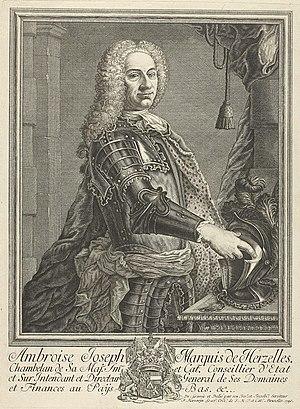
Ambroise-Joseph, marquis de Herzelles où il est mort le 4 août 1759, fut surintendant général des Finances des Pays-Bas autrichiens.